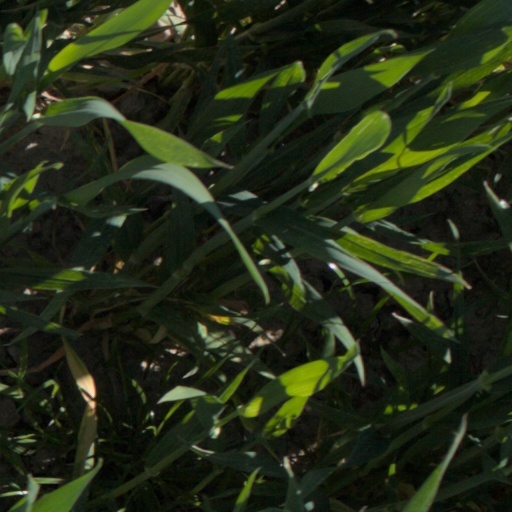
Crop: wheat